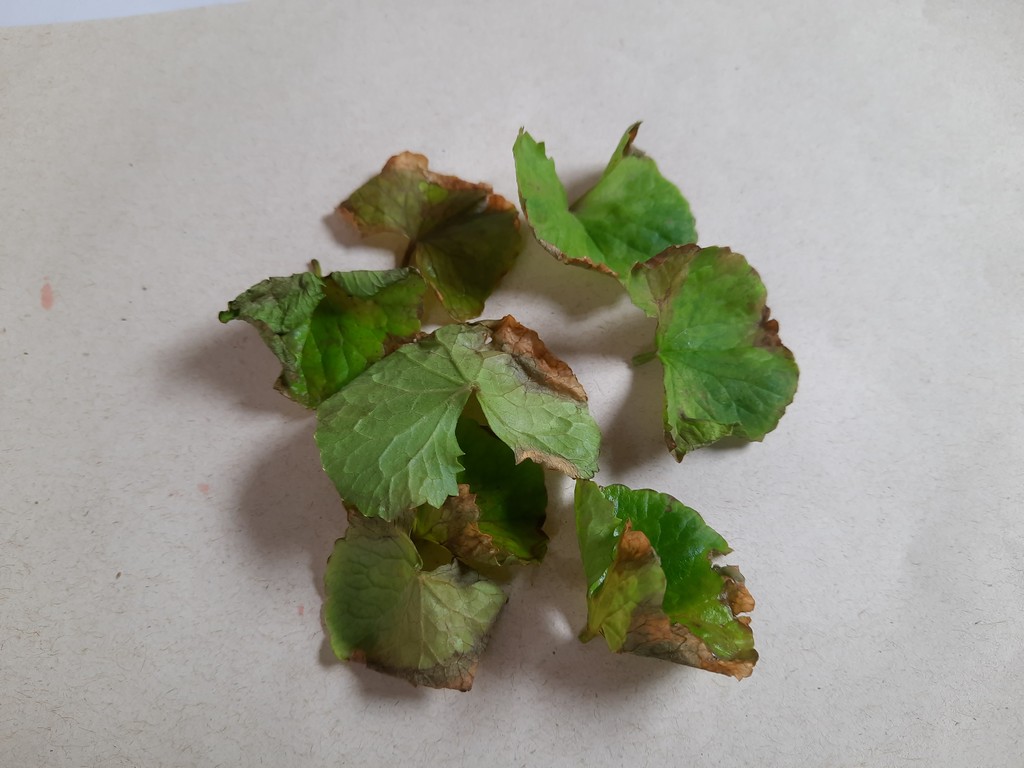
Label: Unhealthy